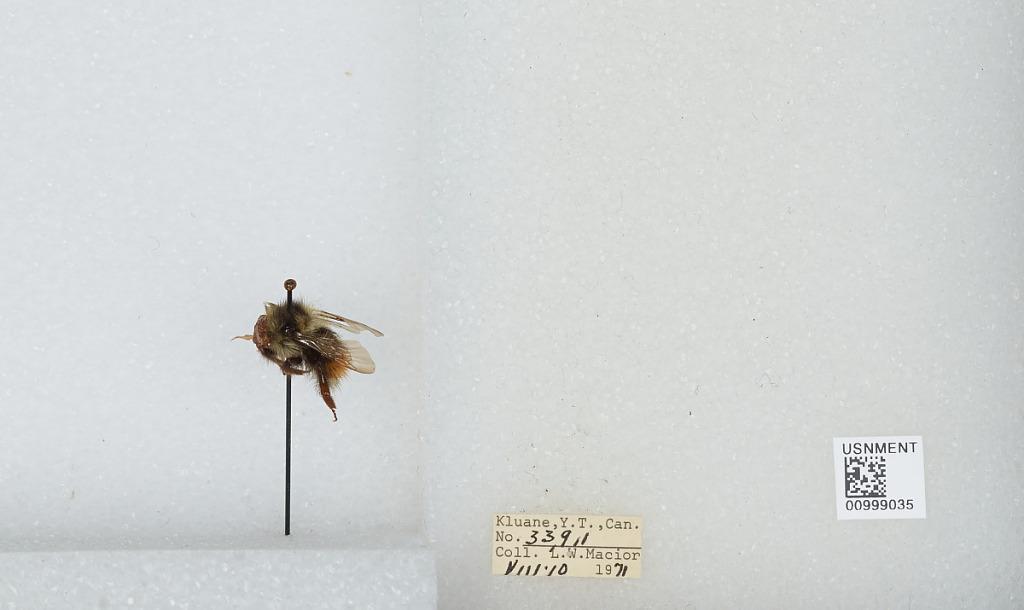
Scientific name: Bombus (Pyrobombus) melanopygus Nylander
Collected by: L. Macior
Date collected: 1971-8-10
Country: Canada
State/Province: Yukon Territory
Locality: Kluane
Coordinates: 60.75, -139.5